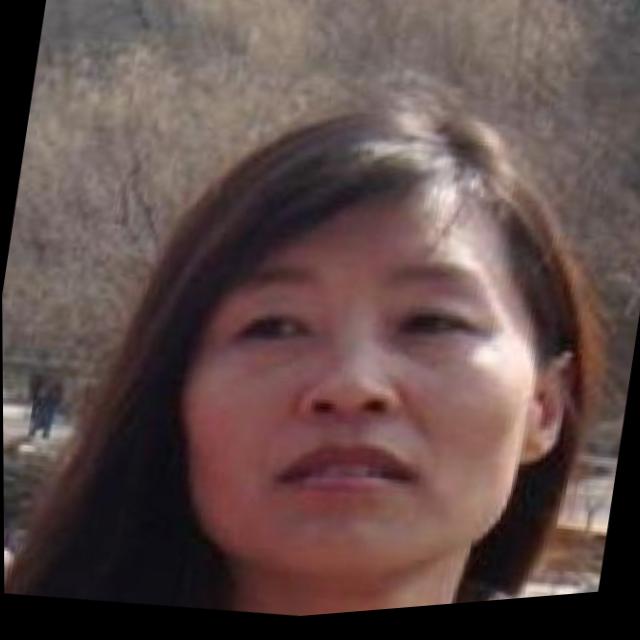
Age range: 21-44